Marta Fernández Miranda de Batista

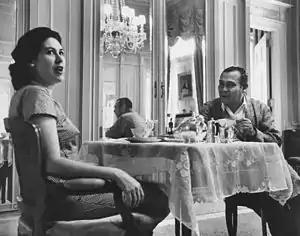
At breakfast with Fulgencio Batista in the Presidential Palace, 1958.

Batista ran for and won a seat in the Cuban Senate "in absentia" in 1948. On March 10, 1952, Batista staged his second coup and once again became president of Cuba. This made Marta Fernández de Batista the new First Lady of the country.